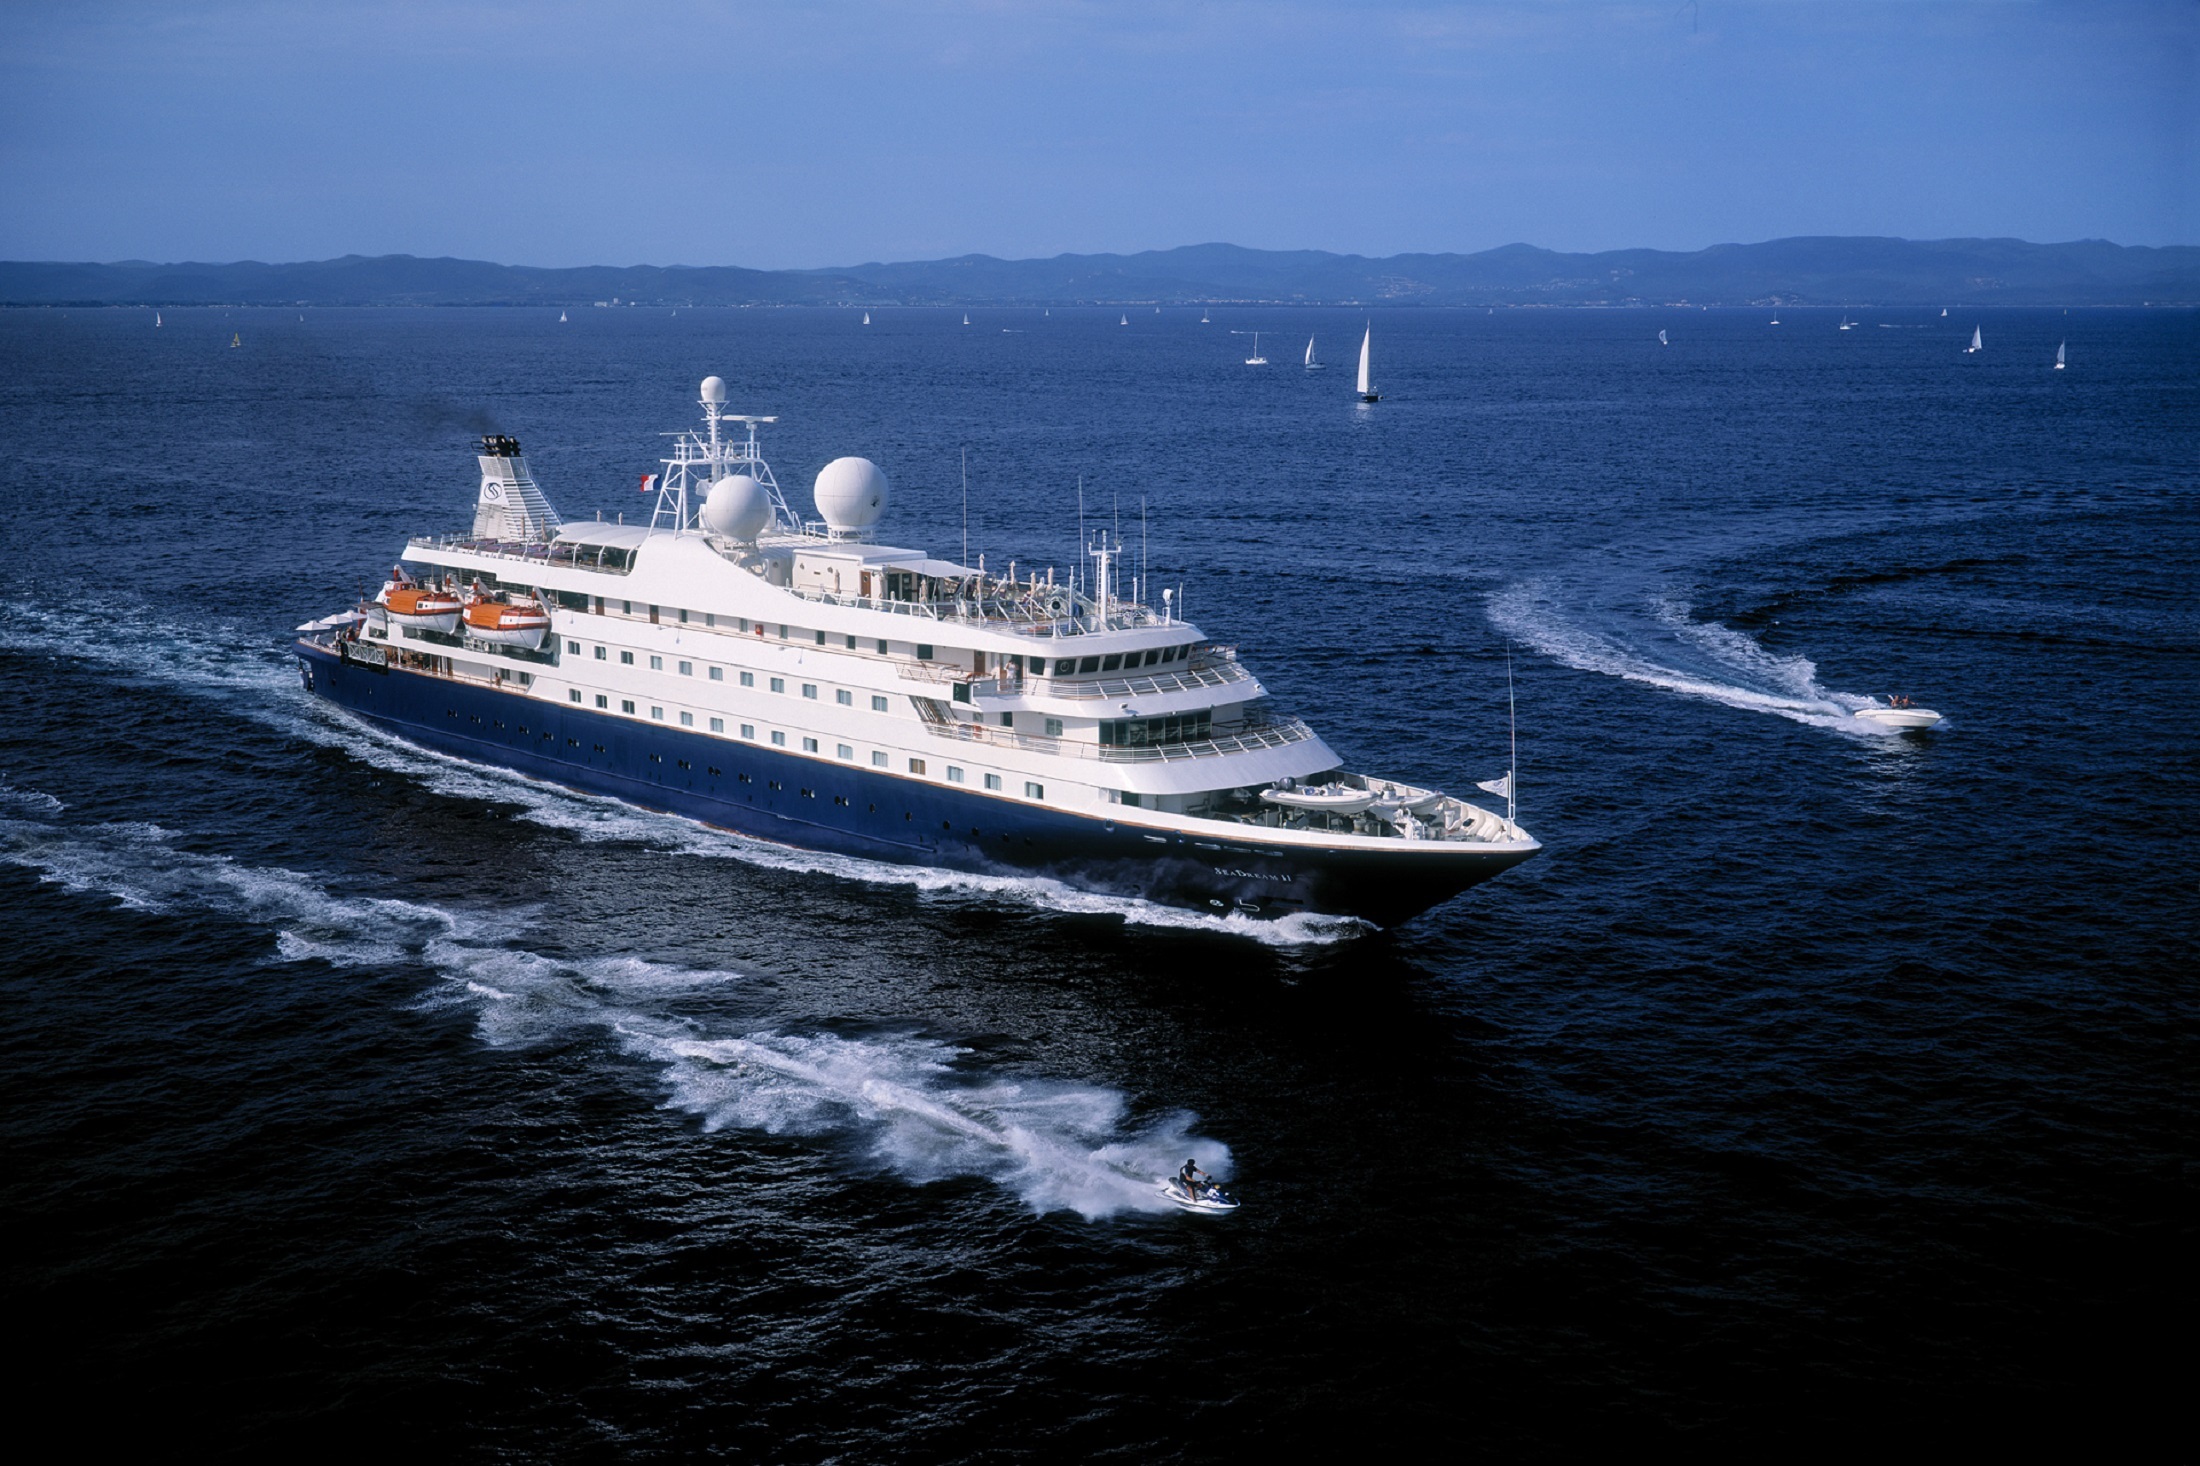
sea, ocean, sun, boat, ship, vacation, travel, vessel, vehicle, tropical, yacht, holiday, relaxing, boutique, ferry, fun, luxury, caribbean, cruising, watercraft, cruise ship, voyage, motor ship, passenger ship, yacht club, luxury yacht, freight transport, ocean liner, jet ski, sea dream ii